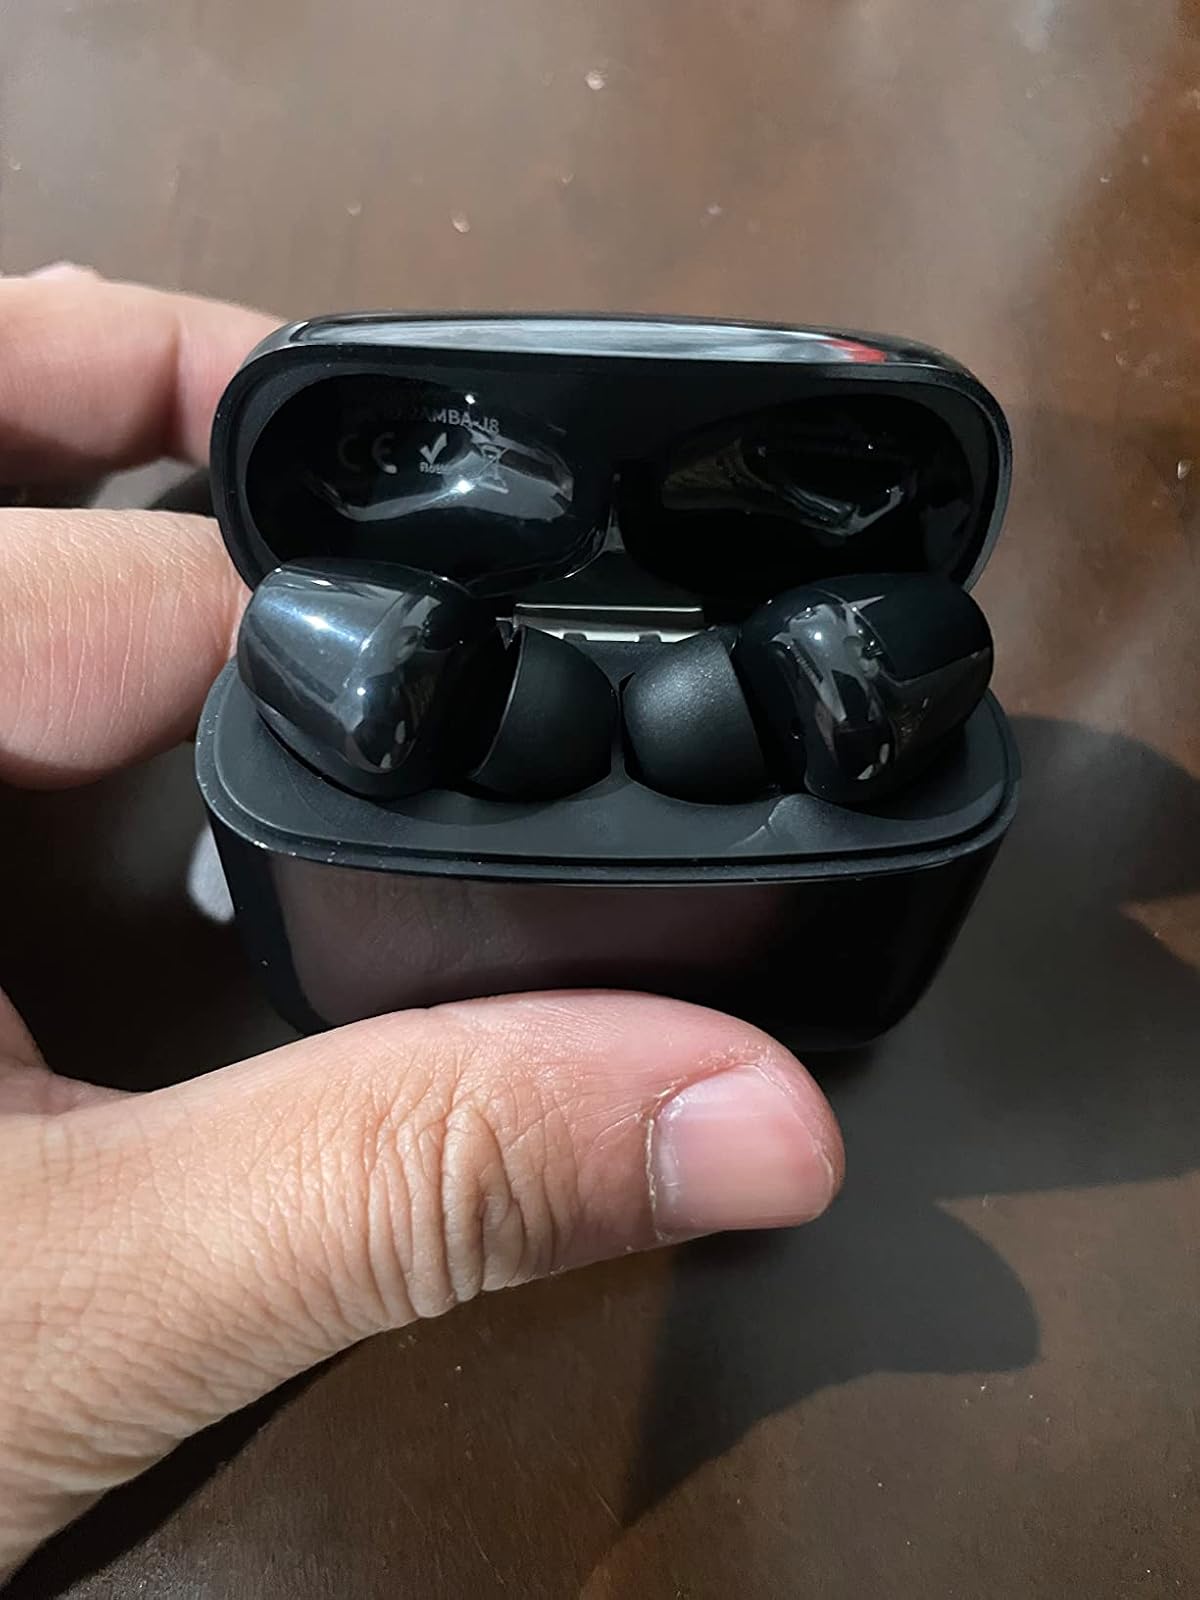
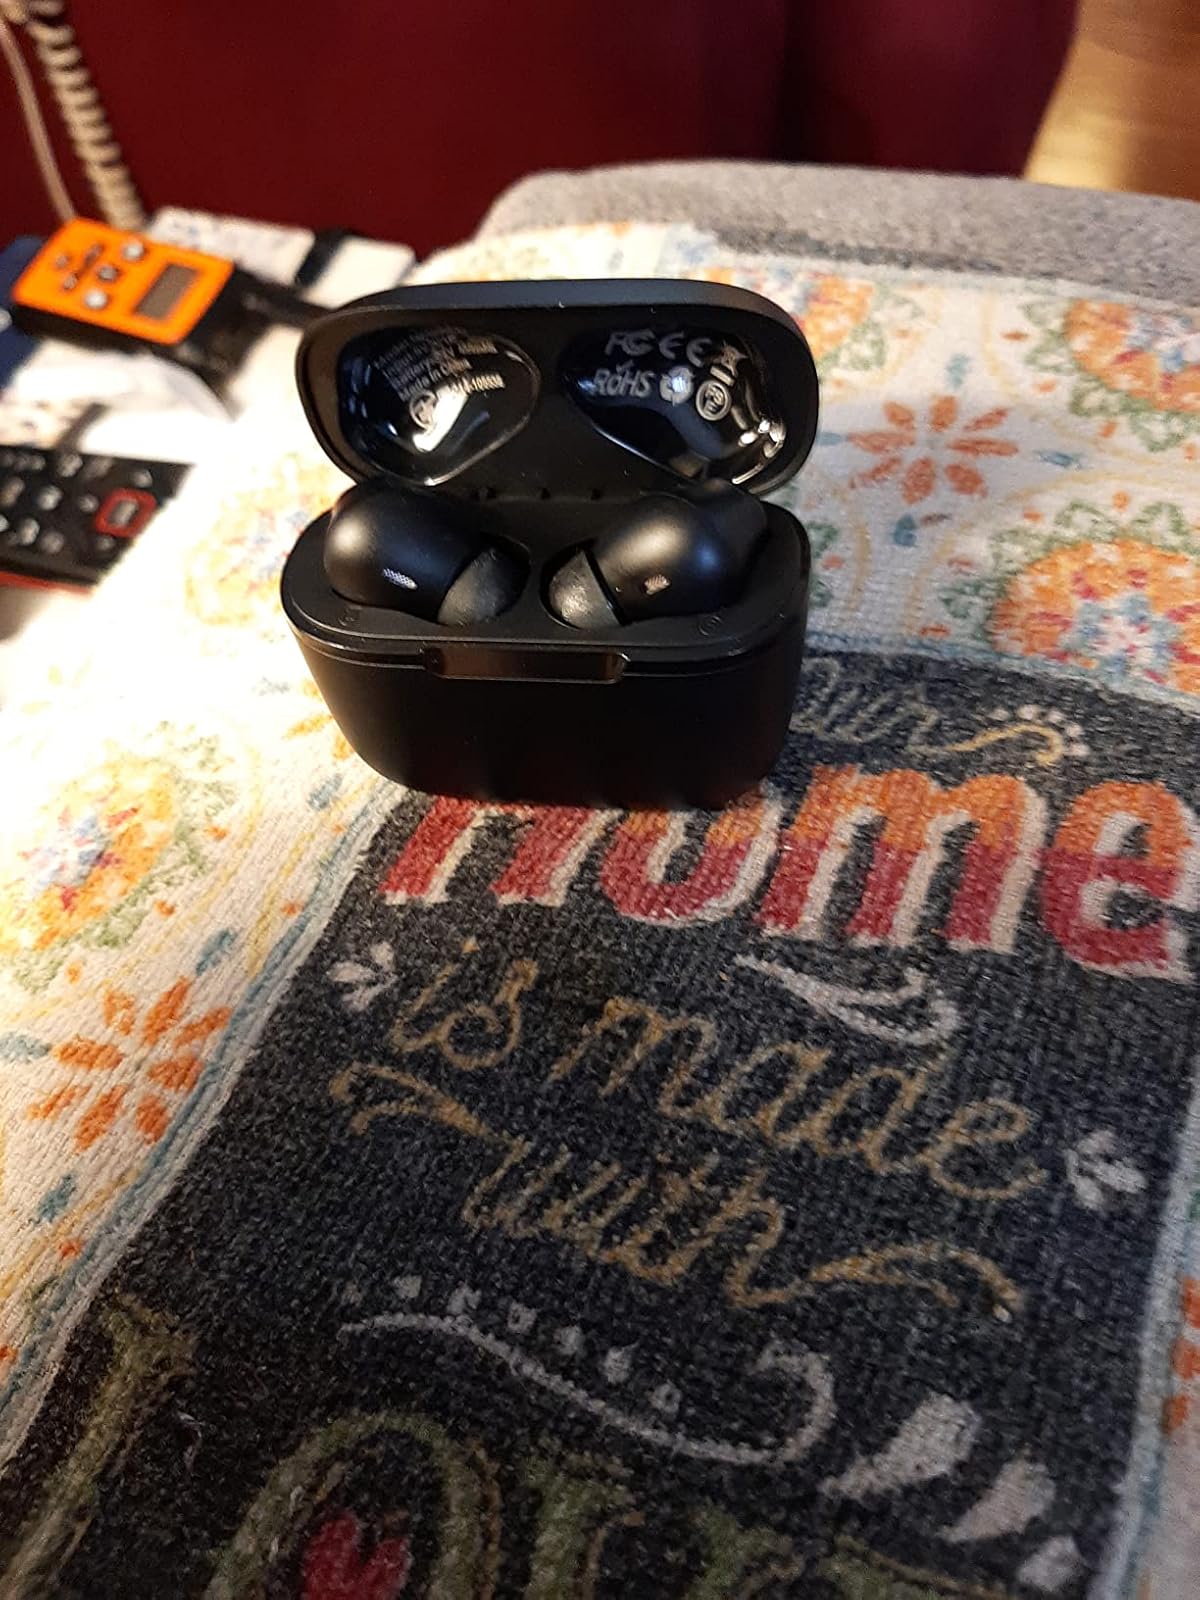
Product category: earbuds
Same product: no